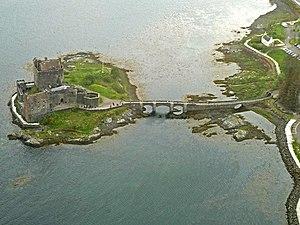
Eilean Donan est une petite île du Royaume-Uni située en Écosse, administrée par le Council Area de Highland. Elle est reliée à l'île de Grande-Bretagne par un pont en pierre qui conduit à un château fort occupant une bonne partie de l'île. Cet édifice, construit et remanié à de nombreuses reprises à partir du début du XIIIᵉ siècle, est abandonné à l'état de ruine en 1719 à la suite d'une bataille qui l'endommage fortement. Racheté par le clan MacRae, il est reconstruit entre 1912 et 1932 en préservant le style architectural. Depuis, il accueille de nombreux visiteurs qui le considèrent comme le château le plus romantique d'Écosse. Il fait aussi partie des châteaux les plus photographiés d'Écosse et il a également servi de décor pour de nombreux films.